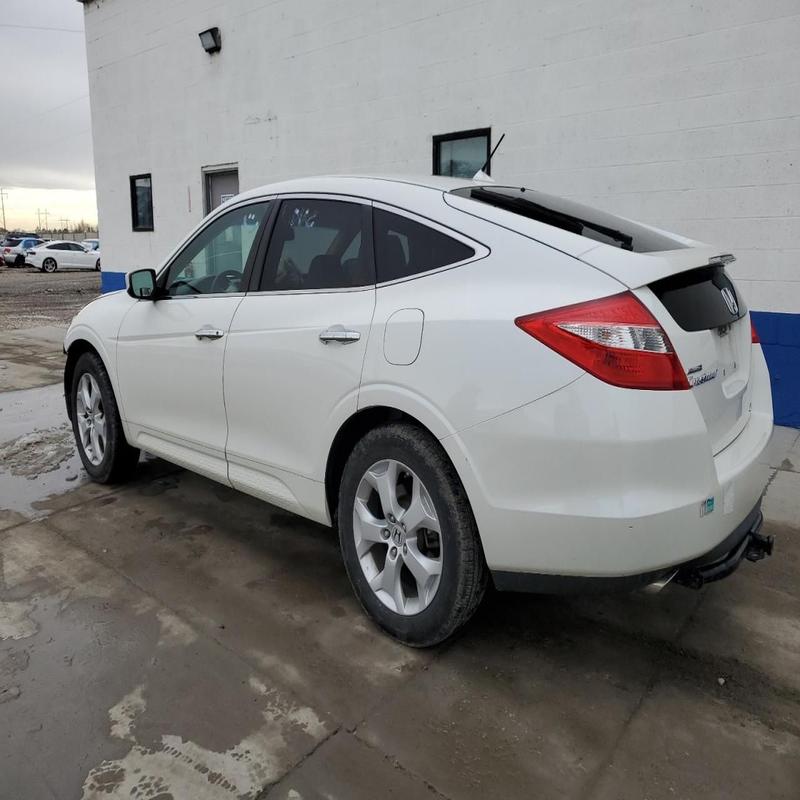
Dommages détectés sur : porte arrière gauche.
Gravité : mineur